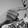
ASL letter: G